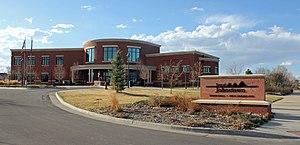
Johnstown est une ville américaine située dans les comtés de Weld et de Larimer dans le Colorado.